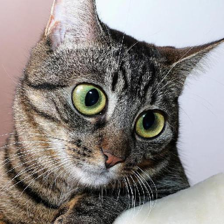
Label: animals